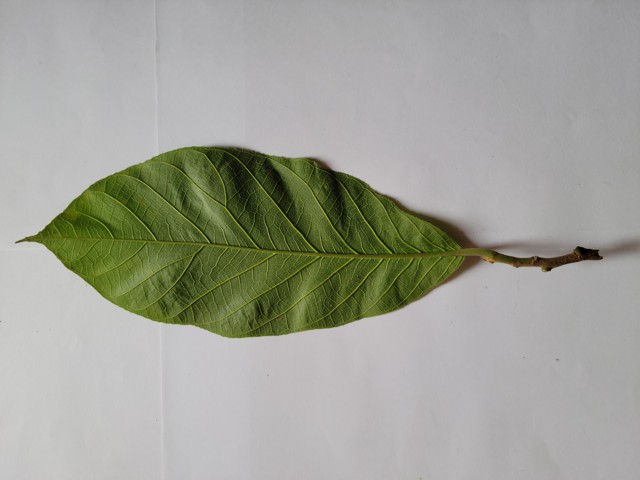
Plant: chapalish